Buzău

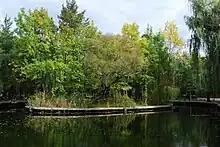
Crâng park, the main green area

Eight historical monuments classified as having national importance exist in Buzău: the church of the Birth of Christ (1649, also known colloquially as the "Greeks' church" or the "Merchants' church") along with its belfry; the courthouse (20th century); the church of the Annunciation from the former Banu monastery (16th century); the church of the Dormition in Broșteni district, (1709, along with the belfry erected in 1914); the headquarters of the orthodox bishopric with the church of the Dormition (1649), the chapel (1841), the episcopal palace (17th century), the old seminary (1838), the chancellery (19th century), gate belfry and the compound wall (18th century); the Vergu-Mănăilă mansion (18th century, which currently hosts the ethnography exhibit of the County Museum); Vasile Voiculescu County Library (1914); and the Communal Palace (city hall, 1899–1903).